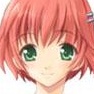
Portrait style: Anime Portrait